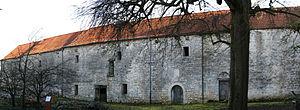
L'abbaye de Mormant est une ancienne commanderie située au lieu-dit du même nom, entre les communes françaises de Richebourg et de Leffonds, dans l'actuel département de la Haute-Marne.